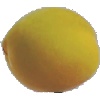
Label: Peach 2